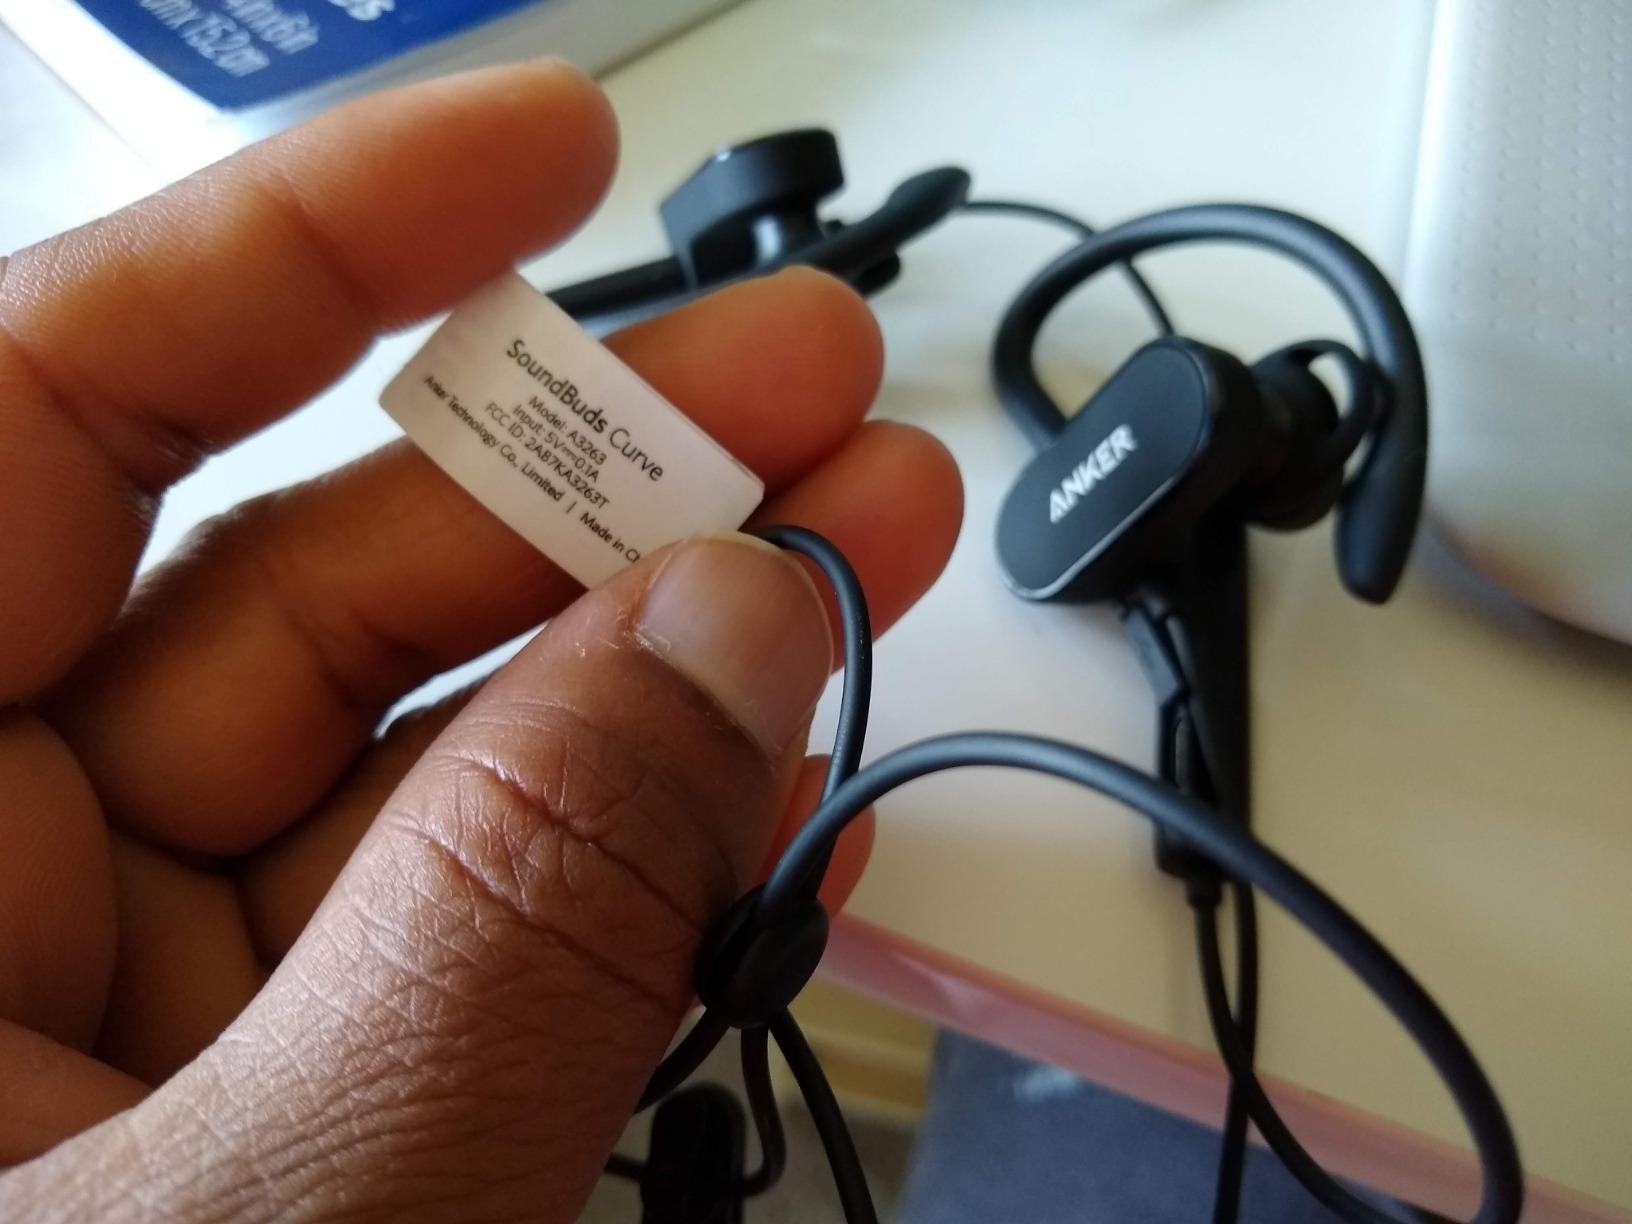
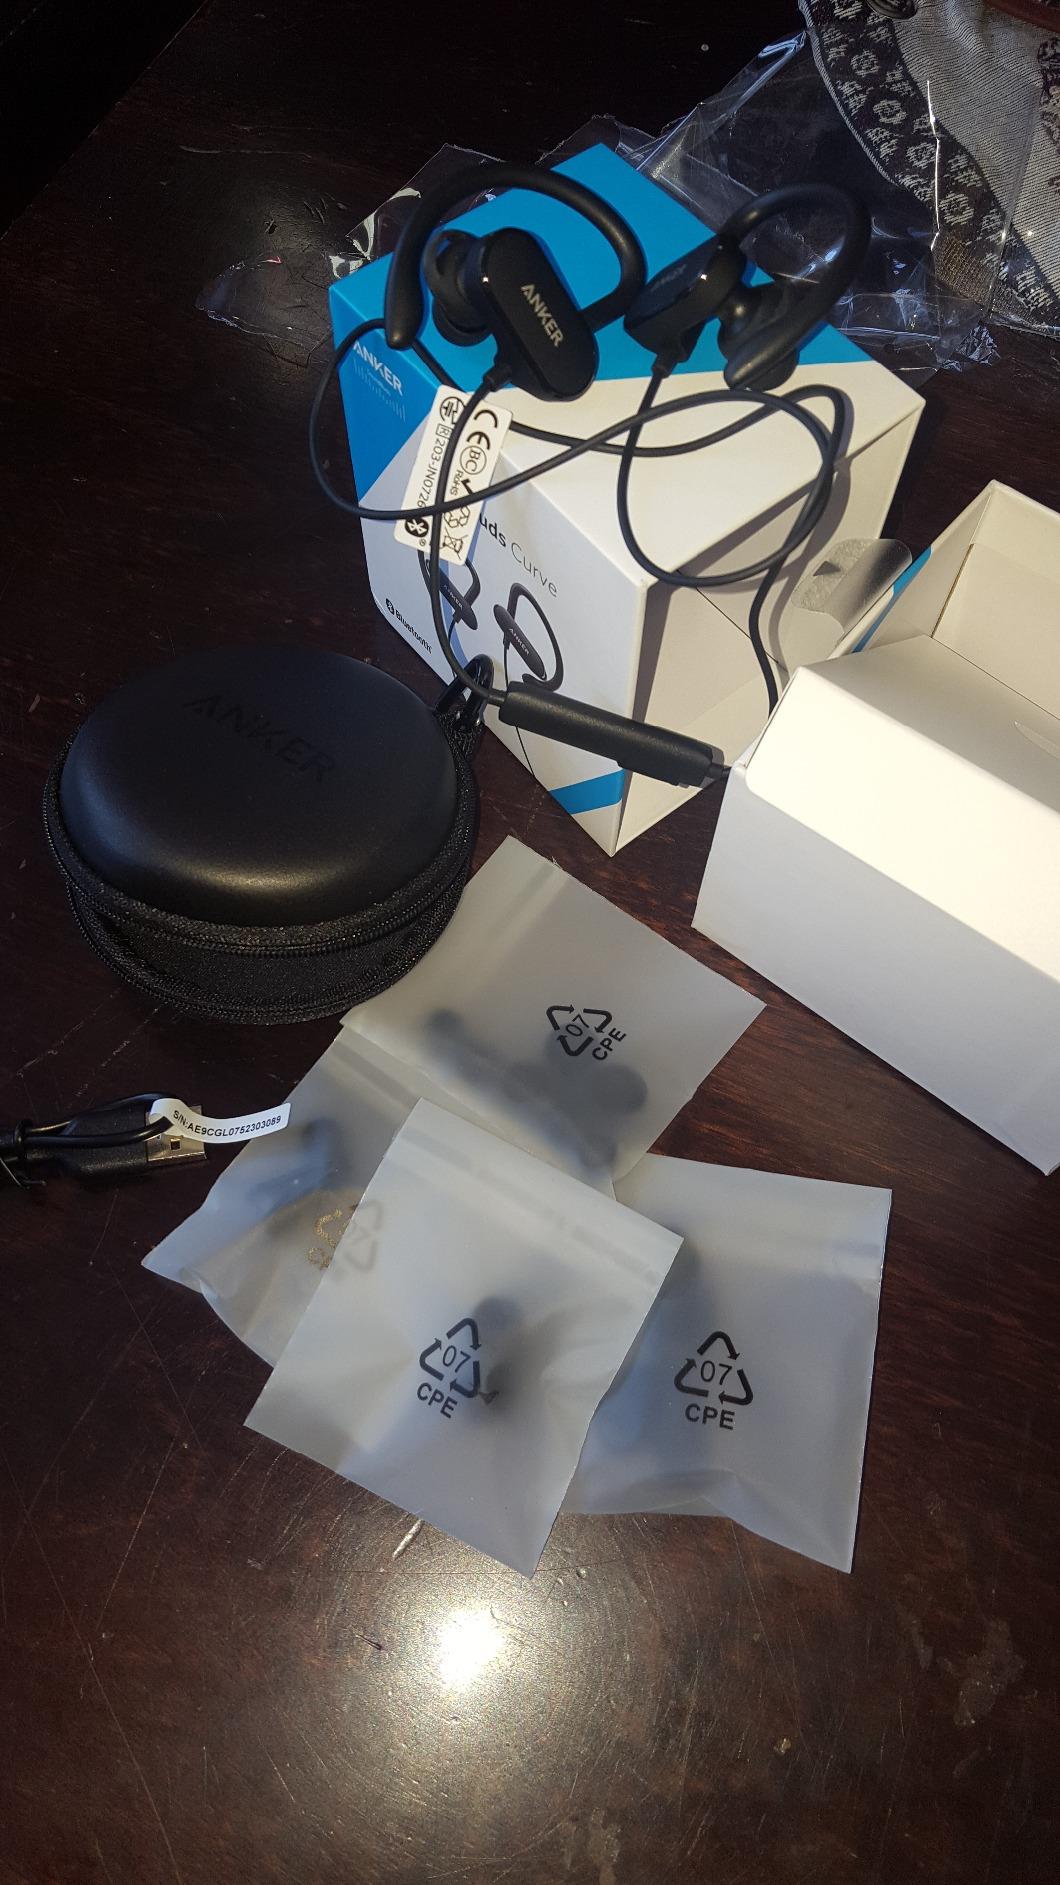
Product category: headphones
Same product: yes